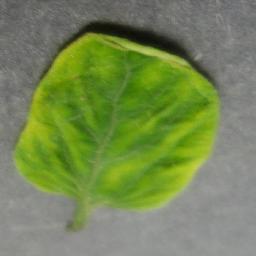
Label: Tomato___Tomato_Yellow_Leaf_Curl_Virus